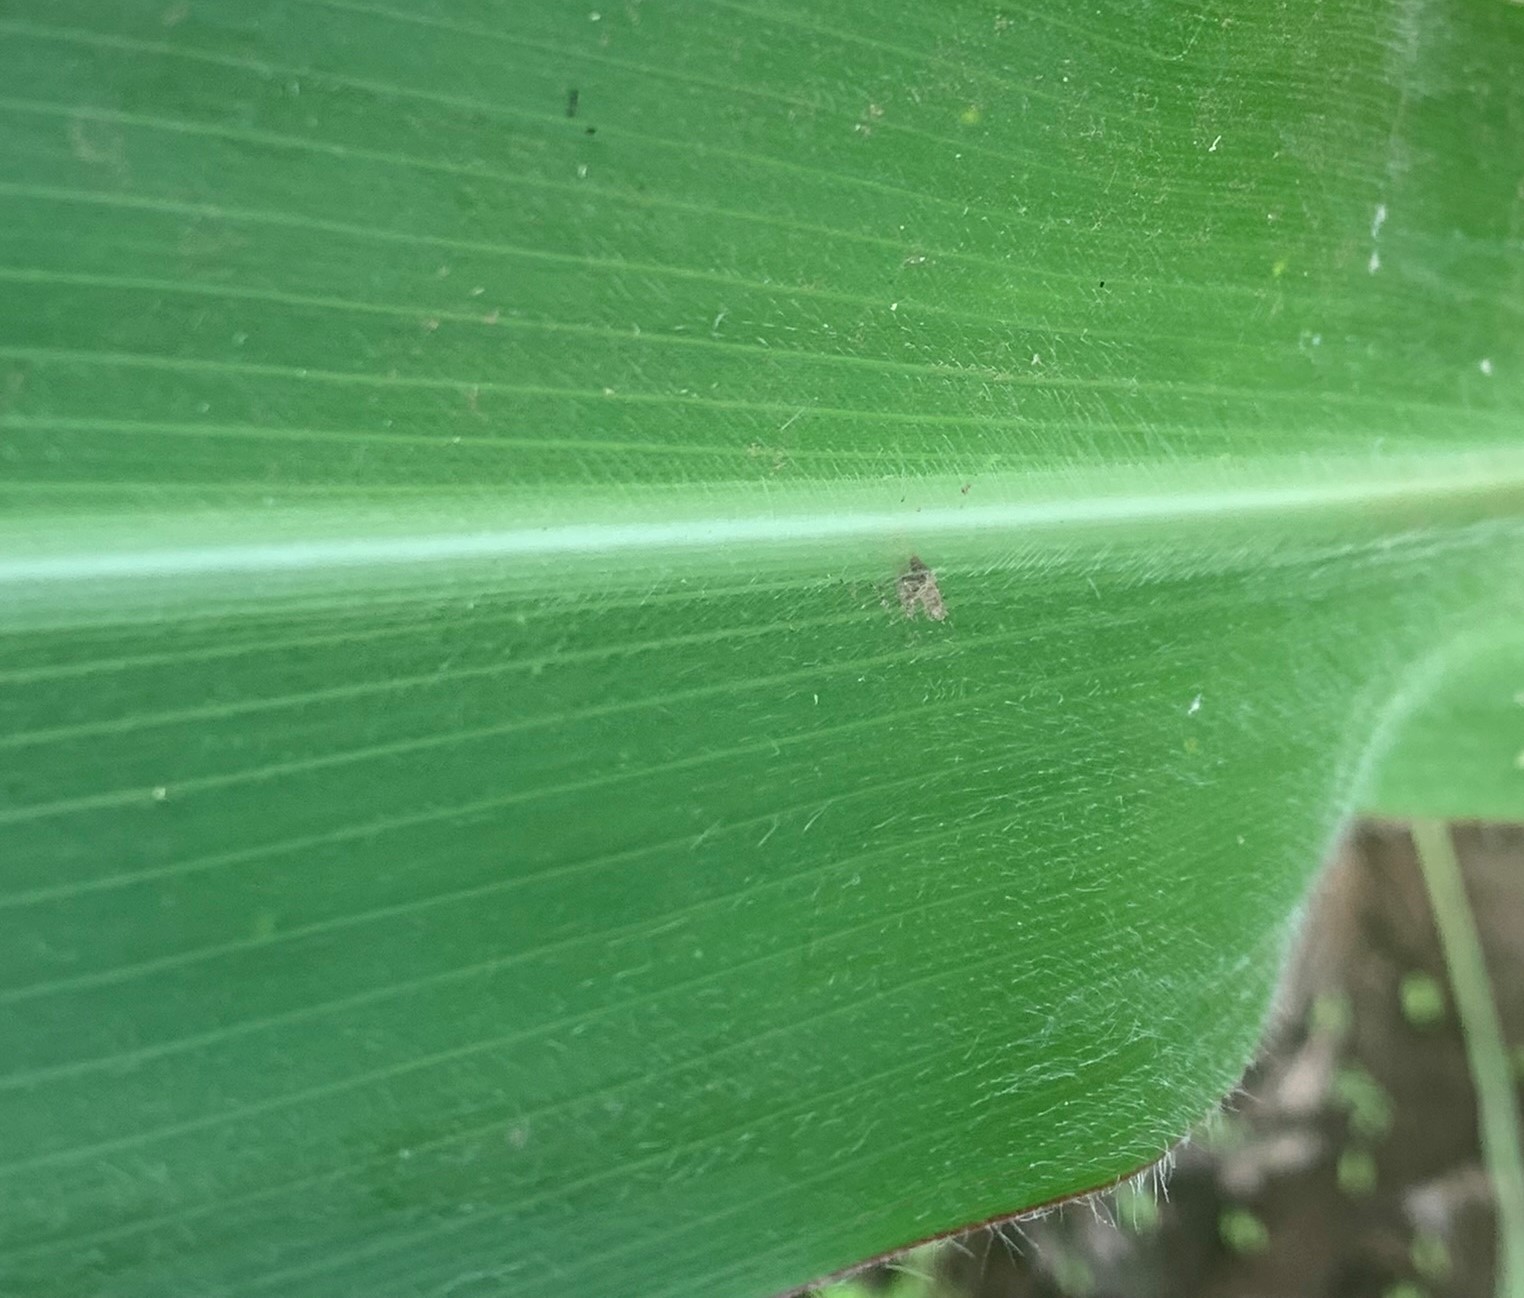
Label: Healthy